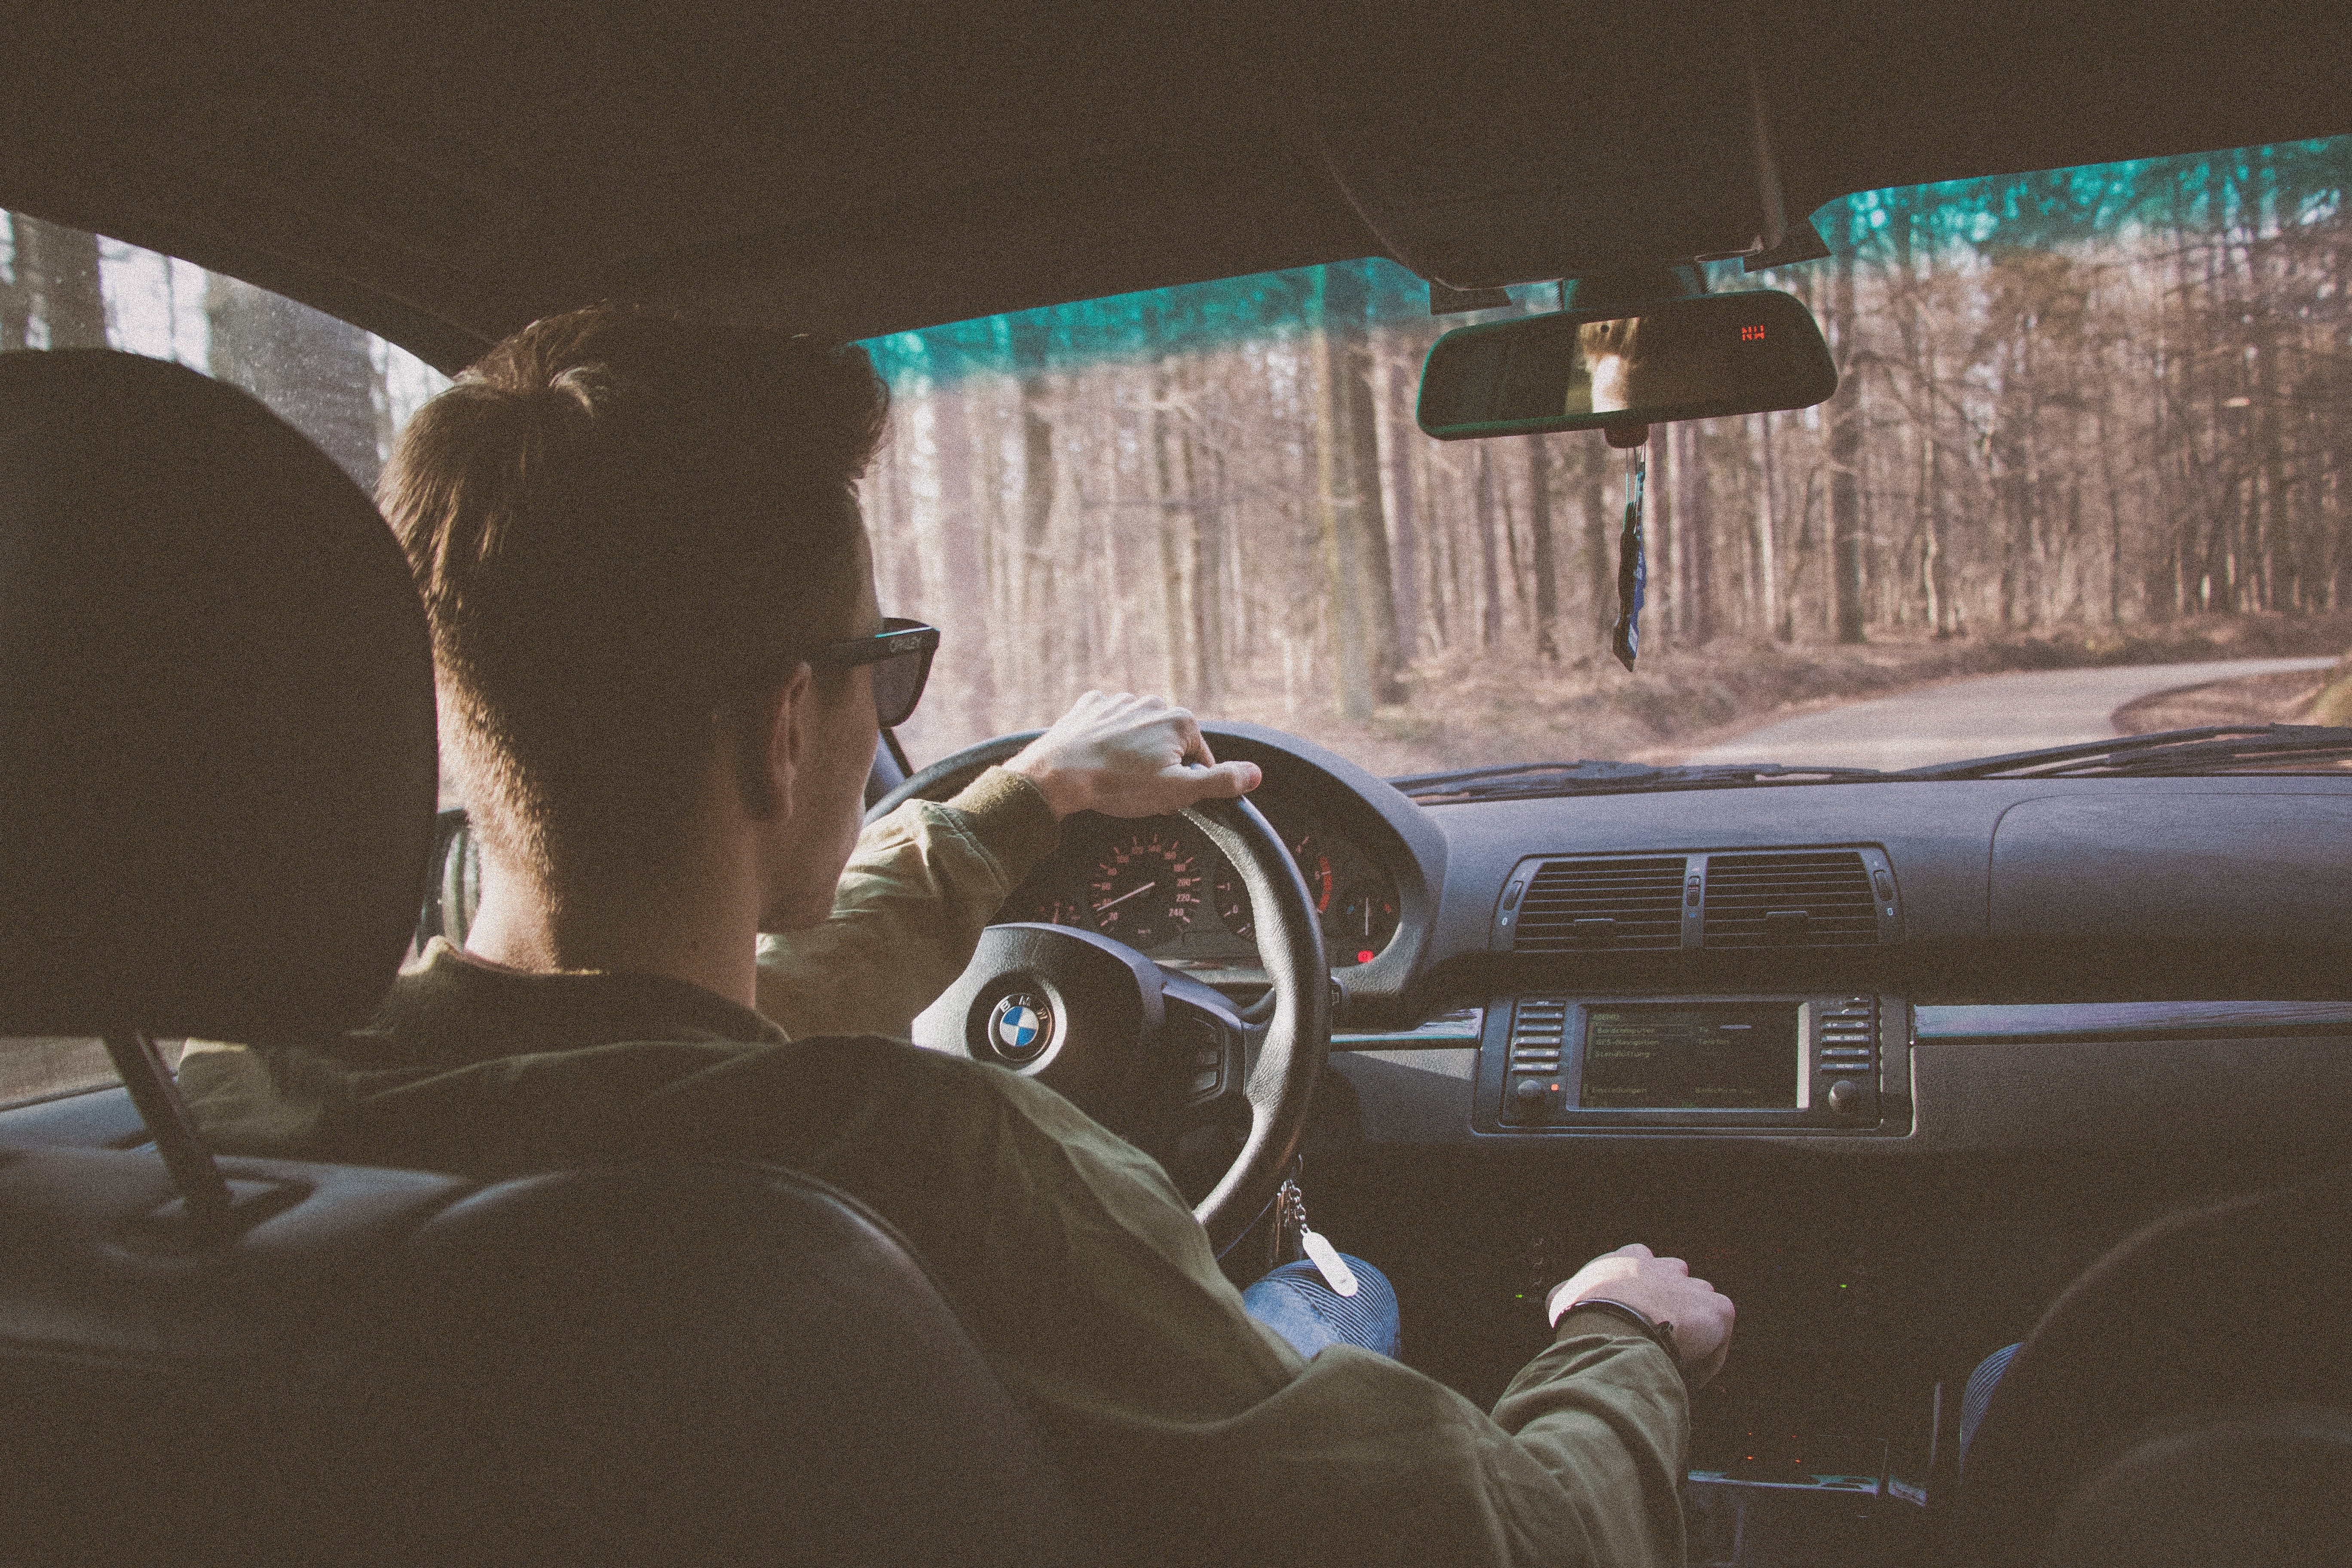
man, car, driving, male, guy, vehicle, caucasian, driver, screenshot, automobile make, automotive exterior, luxury vehicle